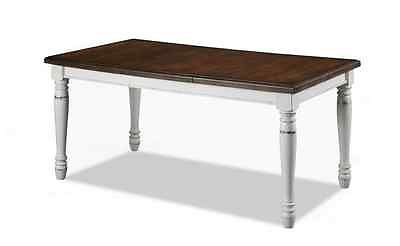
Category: table